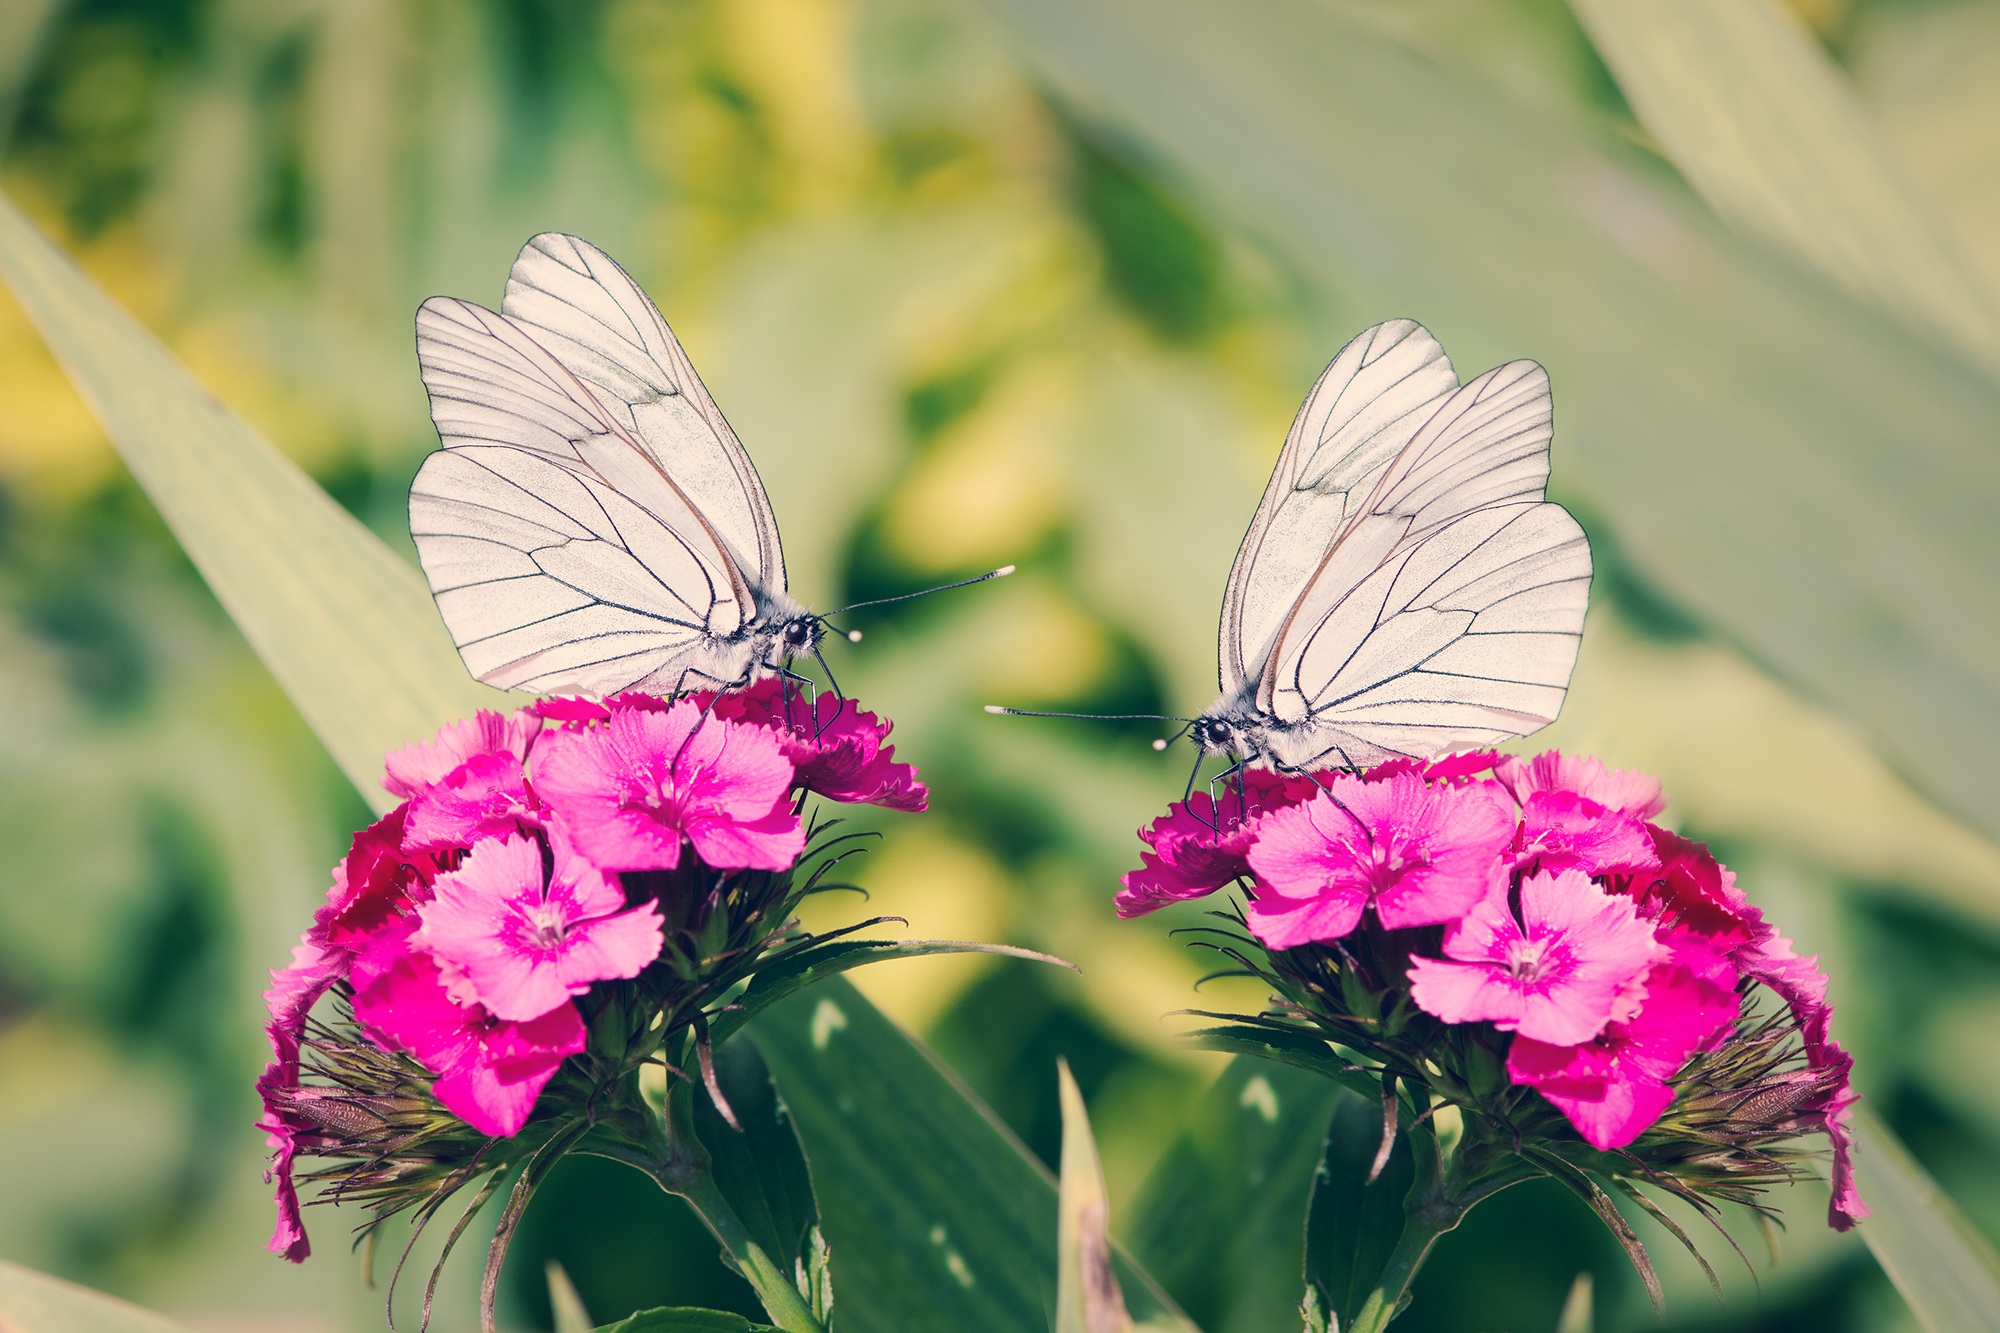
nature, blossom, photography, flower, petal, bloom, summer, insect, macro, botany, two, butterfly, garden, pink, close, flora, fauna, invertebrate, close up, carnation, pair, butterflies, nectar, pieridae, pink flower, flight insect, macro photography, arthropod, in the garden, pollinator, white ling, sweet william, carnation family, tree white linge, blossom with butterfly, moths and butterflies, lycaenid